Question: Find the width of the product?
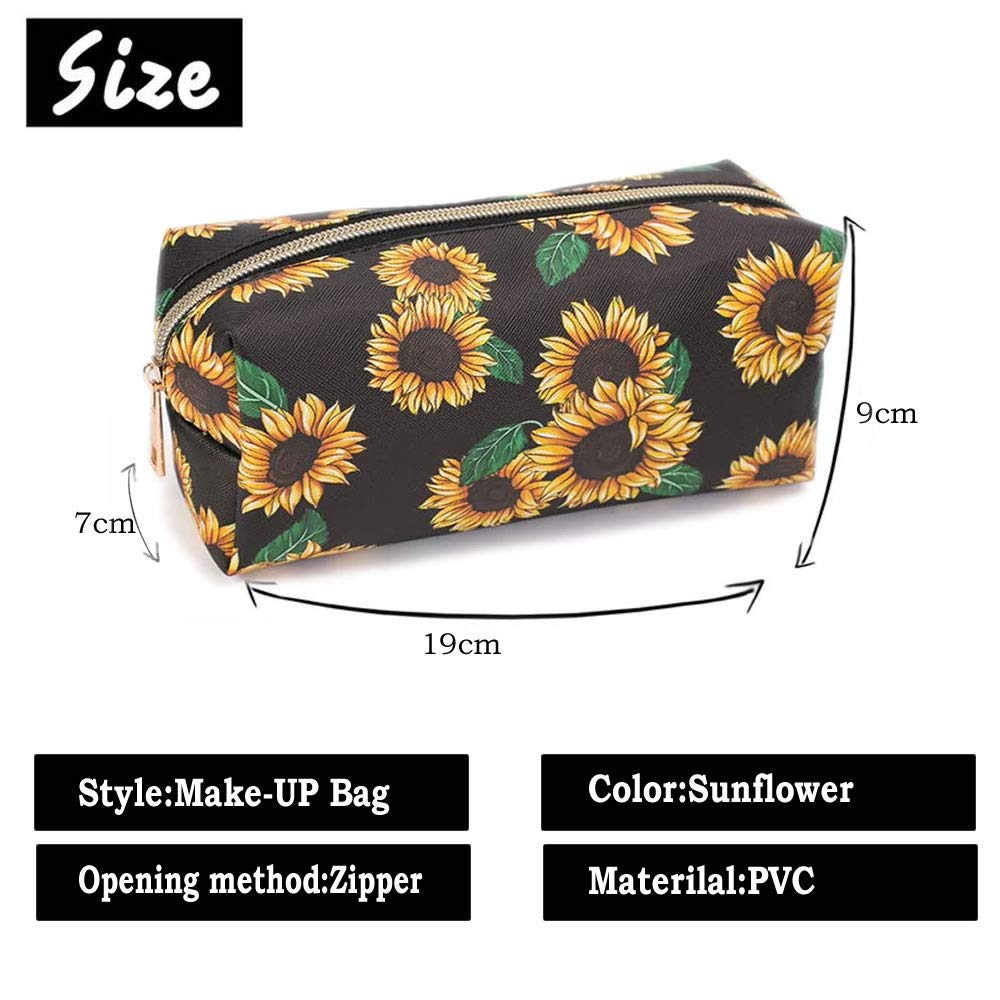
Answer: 7.0 centimetre